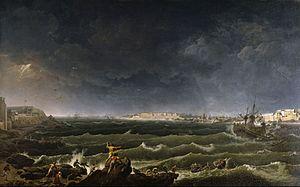
Scène de tempête et de naufrage vue de la rade et du port de Saint-Malo, prise de l'anse des Sablons à Saint-Servan. Dernier quart du XVIIIème siècle.
Un naufrage est la perte totale ou partielle d'un navire par accident. Un naufrage peut se produire non seulement en mer mais aussi en navigation fluviale ou lacustre. Pour un appareil de transport aérien le terme officiel est « écrasement en mer ».